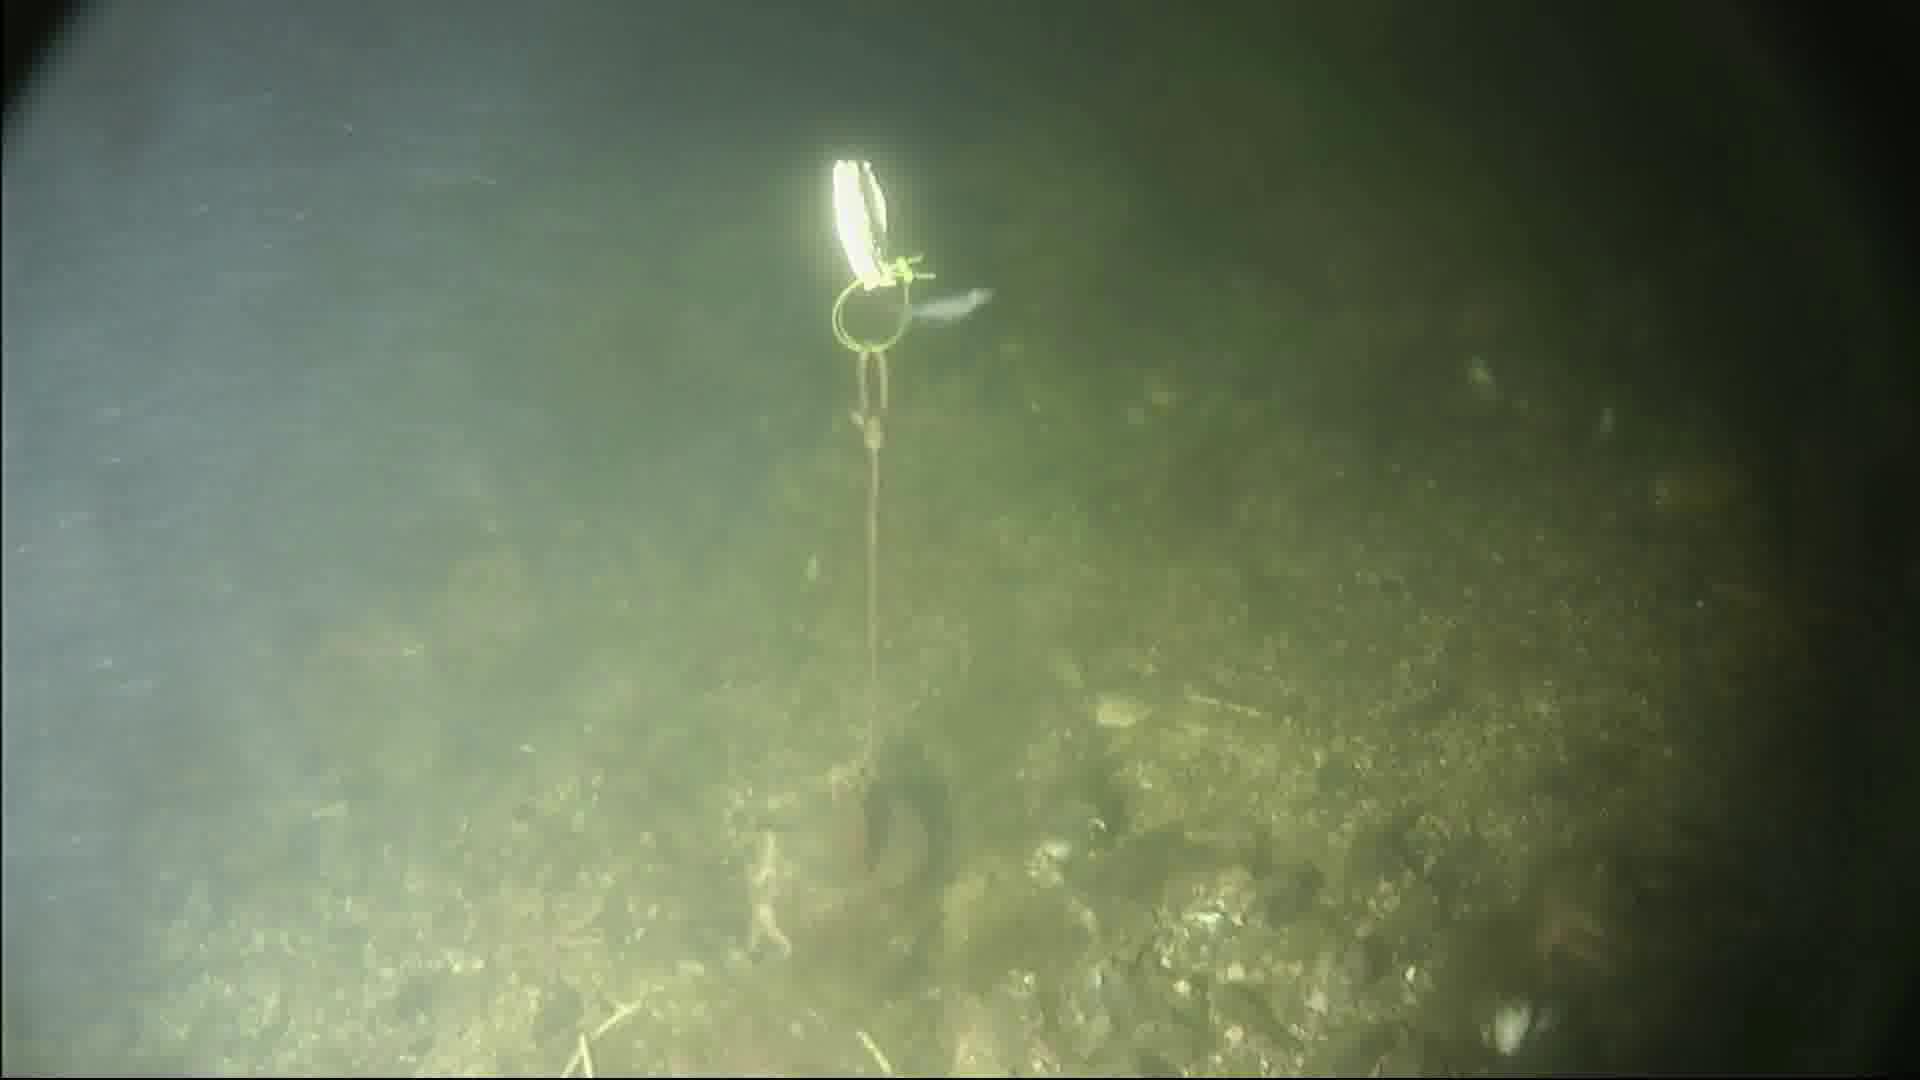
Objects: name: shrimp
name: starfish